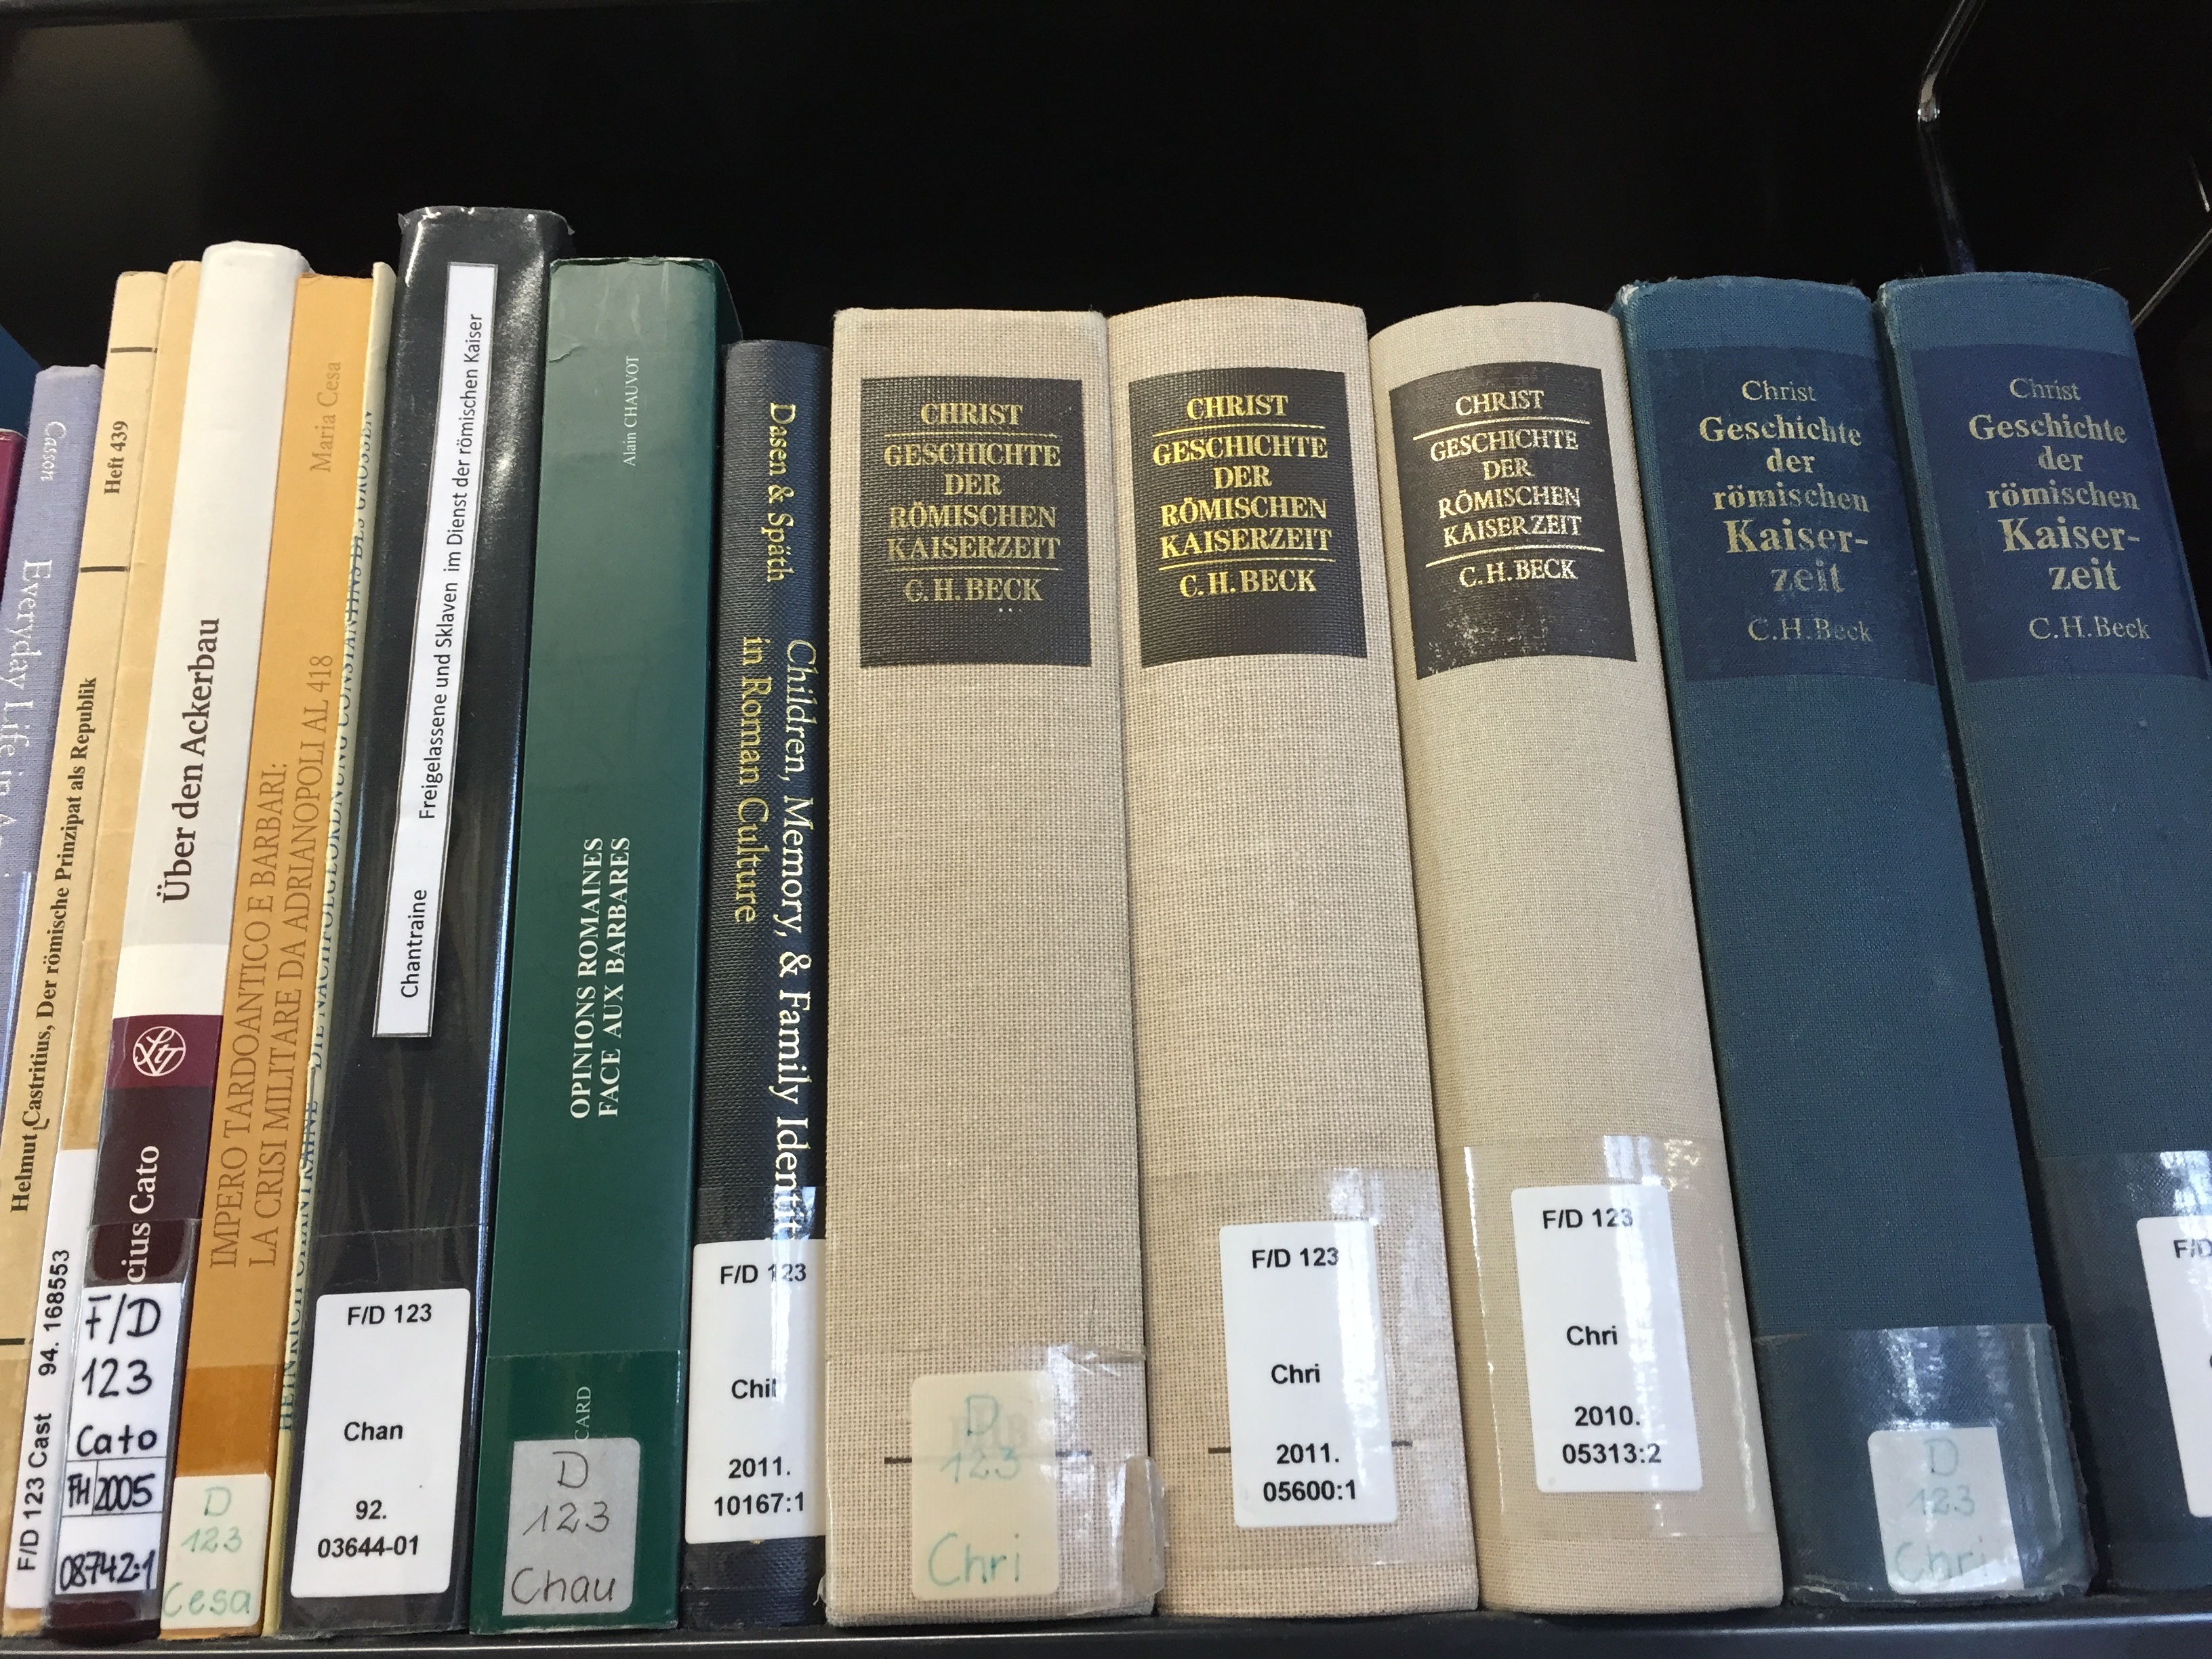
book, cash, library, books, document, uni magdeburg, personal computer hardware